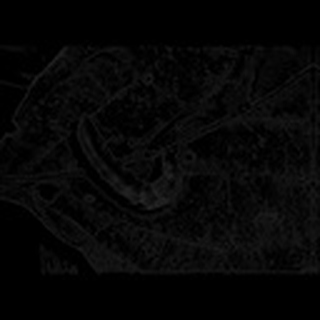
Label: cotton_army_worm